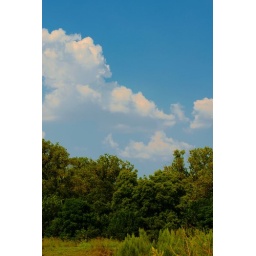
although there were a lot of clouds in the sky it was still 102F, shade was always welcomed